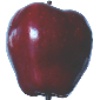
Label: red_delicious_apple